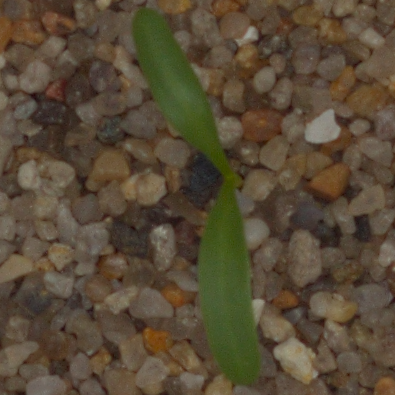
Label: sugar_beet